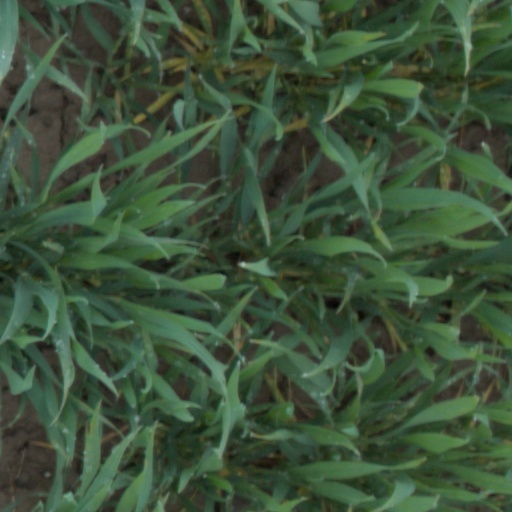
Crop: wheat